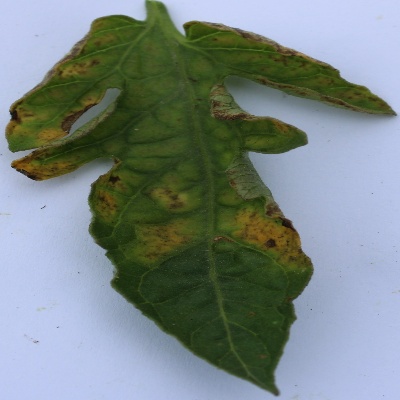
Crop: Tomato
Condition: septoria leaf spot